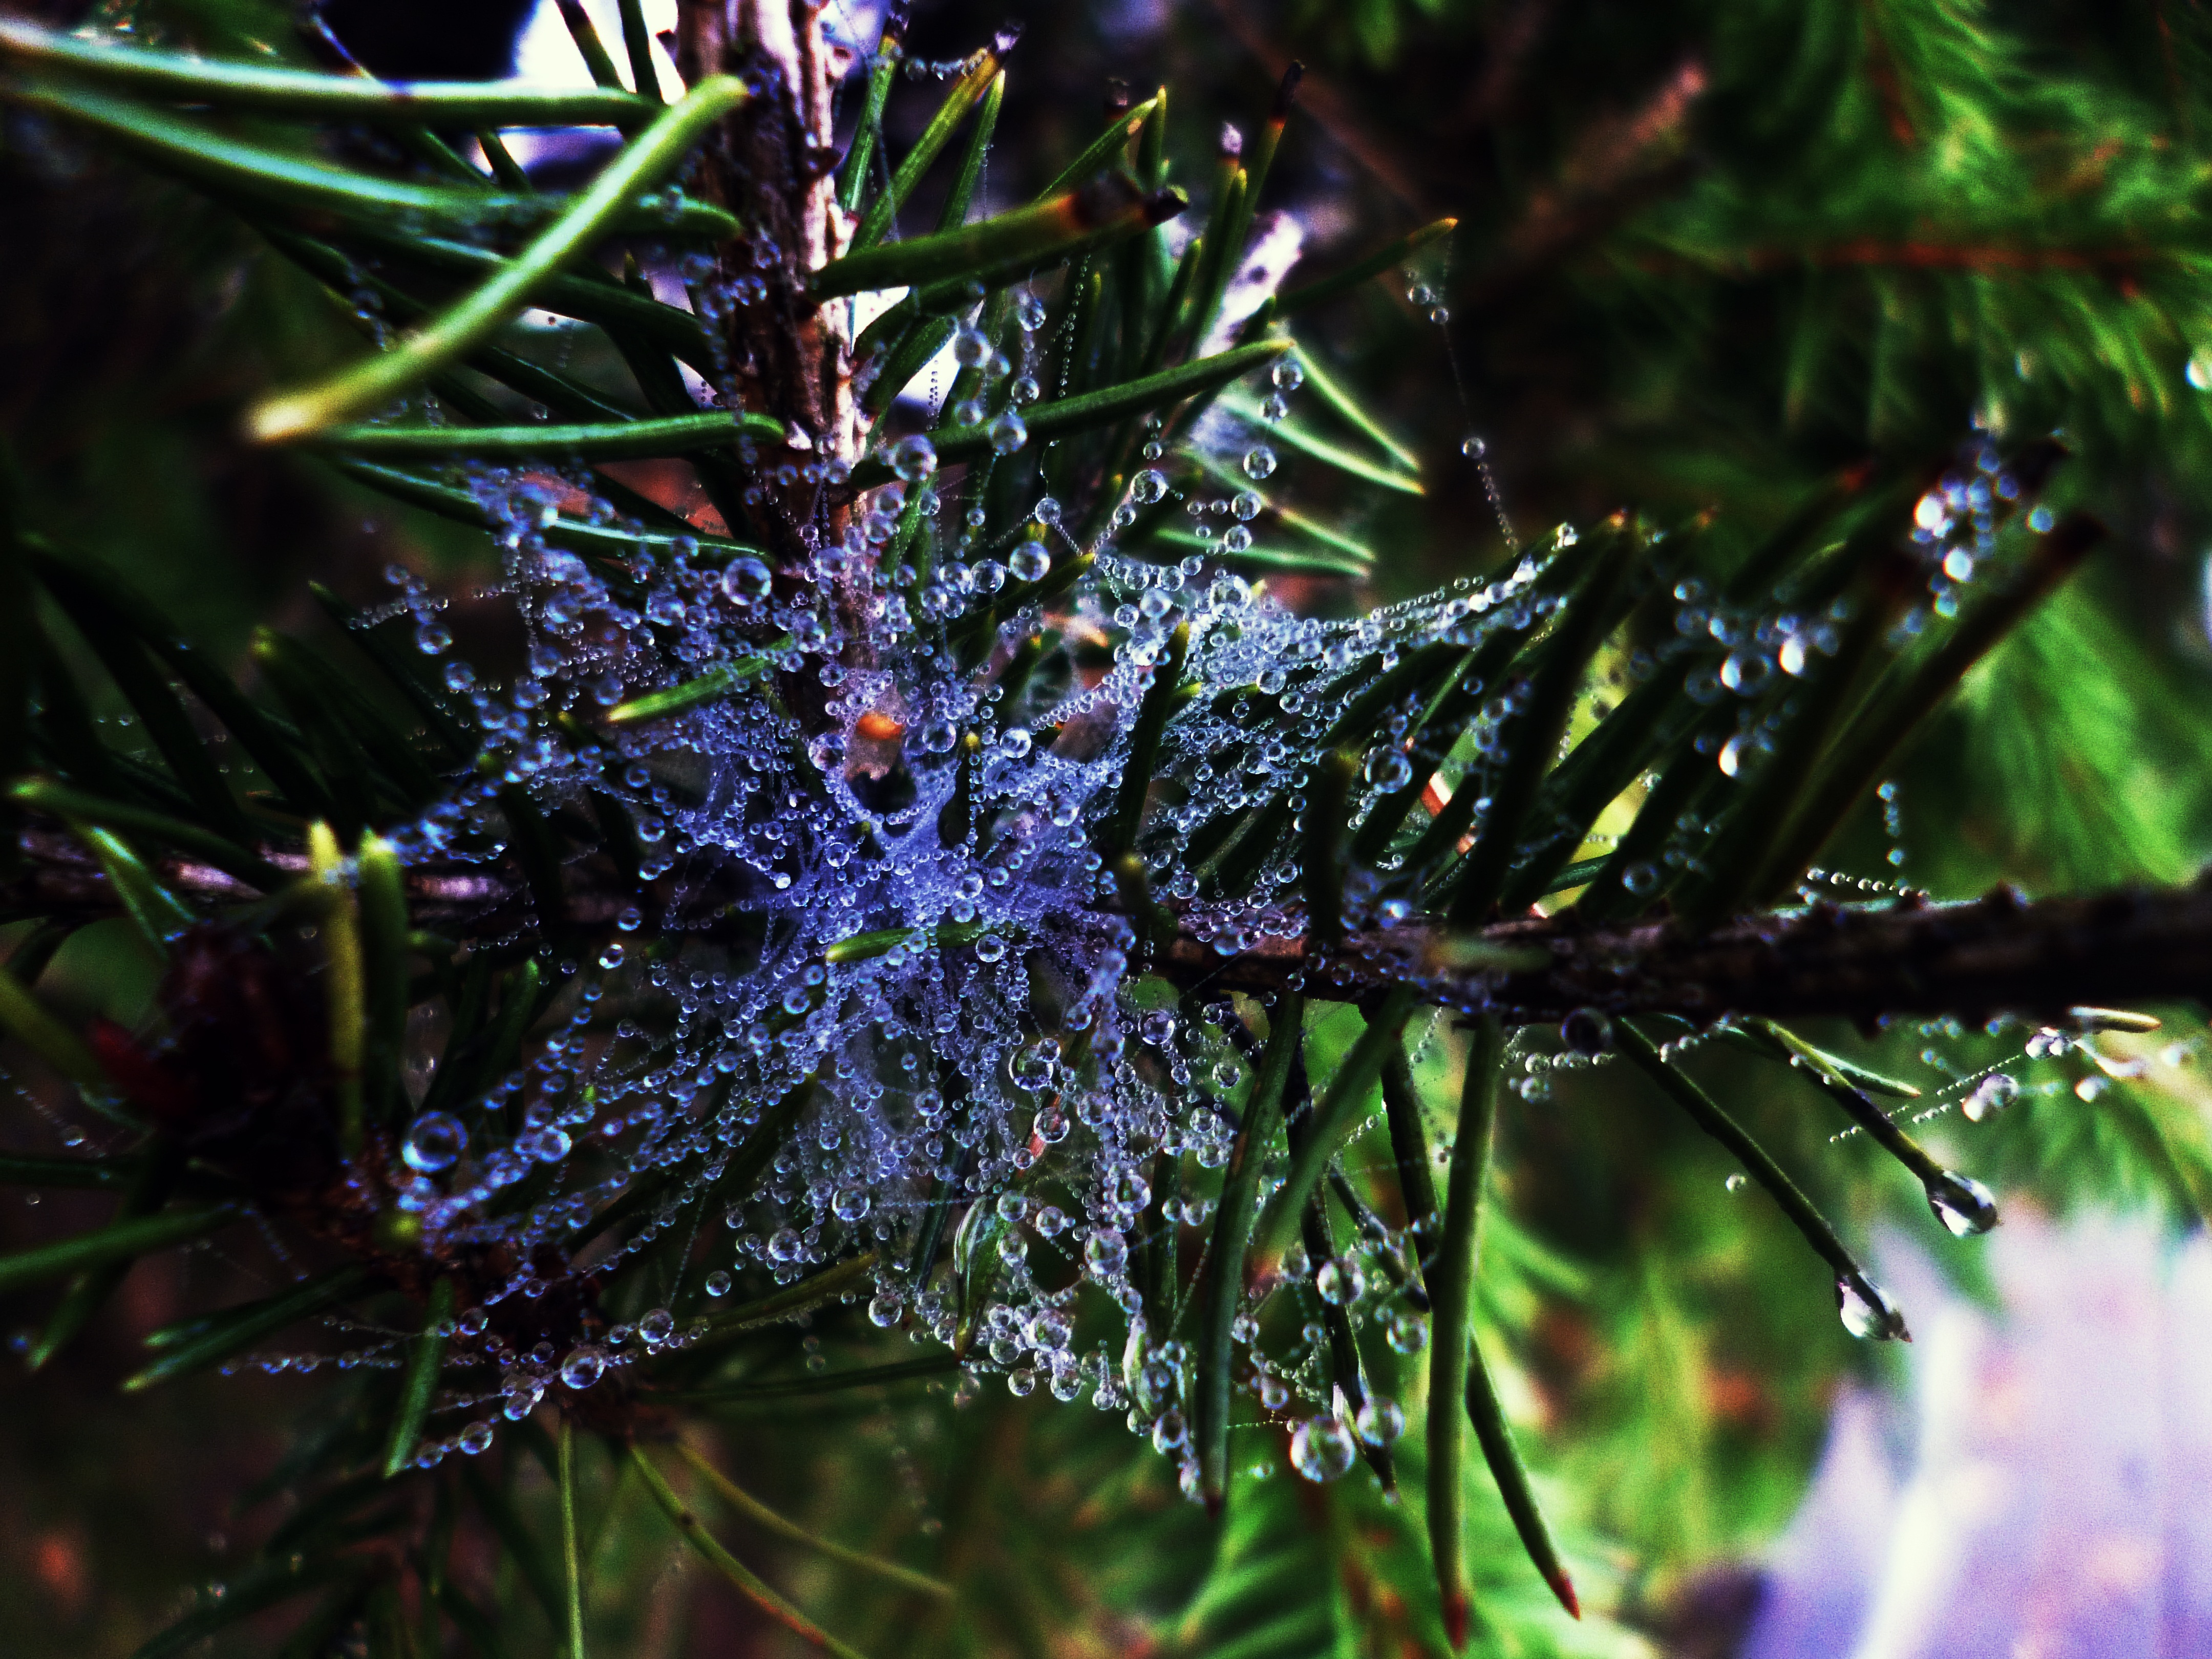
tree, nature, forest, branch, drop, plant, water drop, flower, raindrop, web, macro, fir, christmas tree, twig, christmas decoration, spruce, needles, drops, detailed, macro photography, woody plant